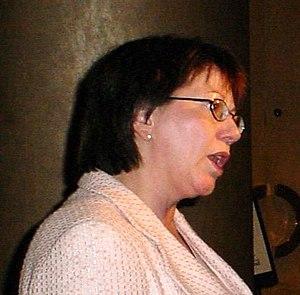
Cette page concerne des événements d'actualité qui se sont produits durant l'année 1950 dans la province canadienne de la Nouvelle-Écosse.
Le vice-premier ministre du Canada est le deuxième personnage du conseil des ministres.